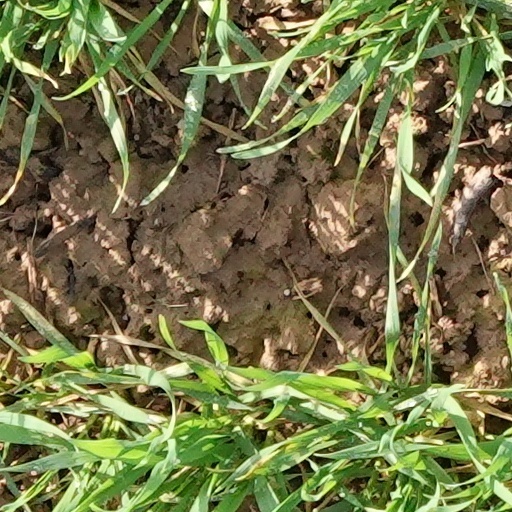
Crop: wheat